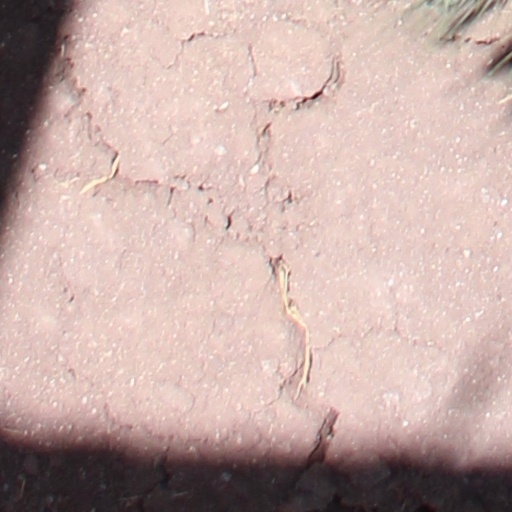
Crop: wheat